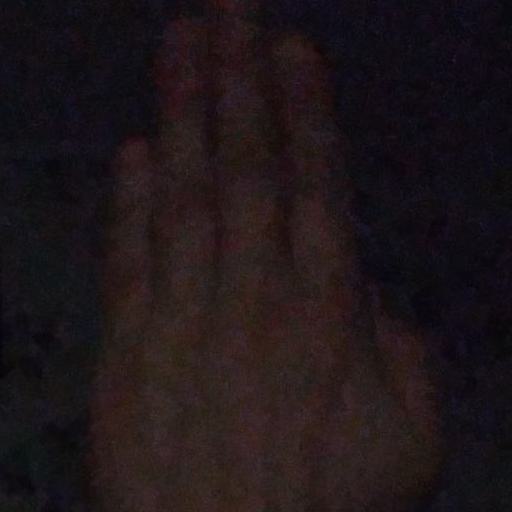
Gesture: stop_inverted